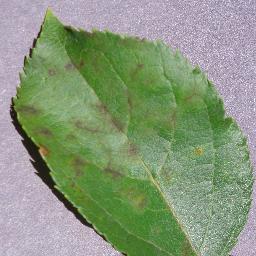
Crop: apple
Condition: scab